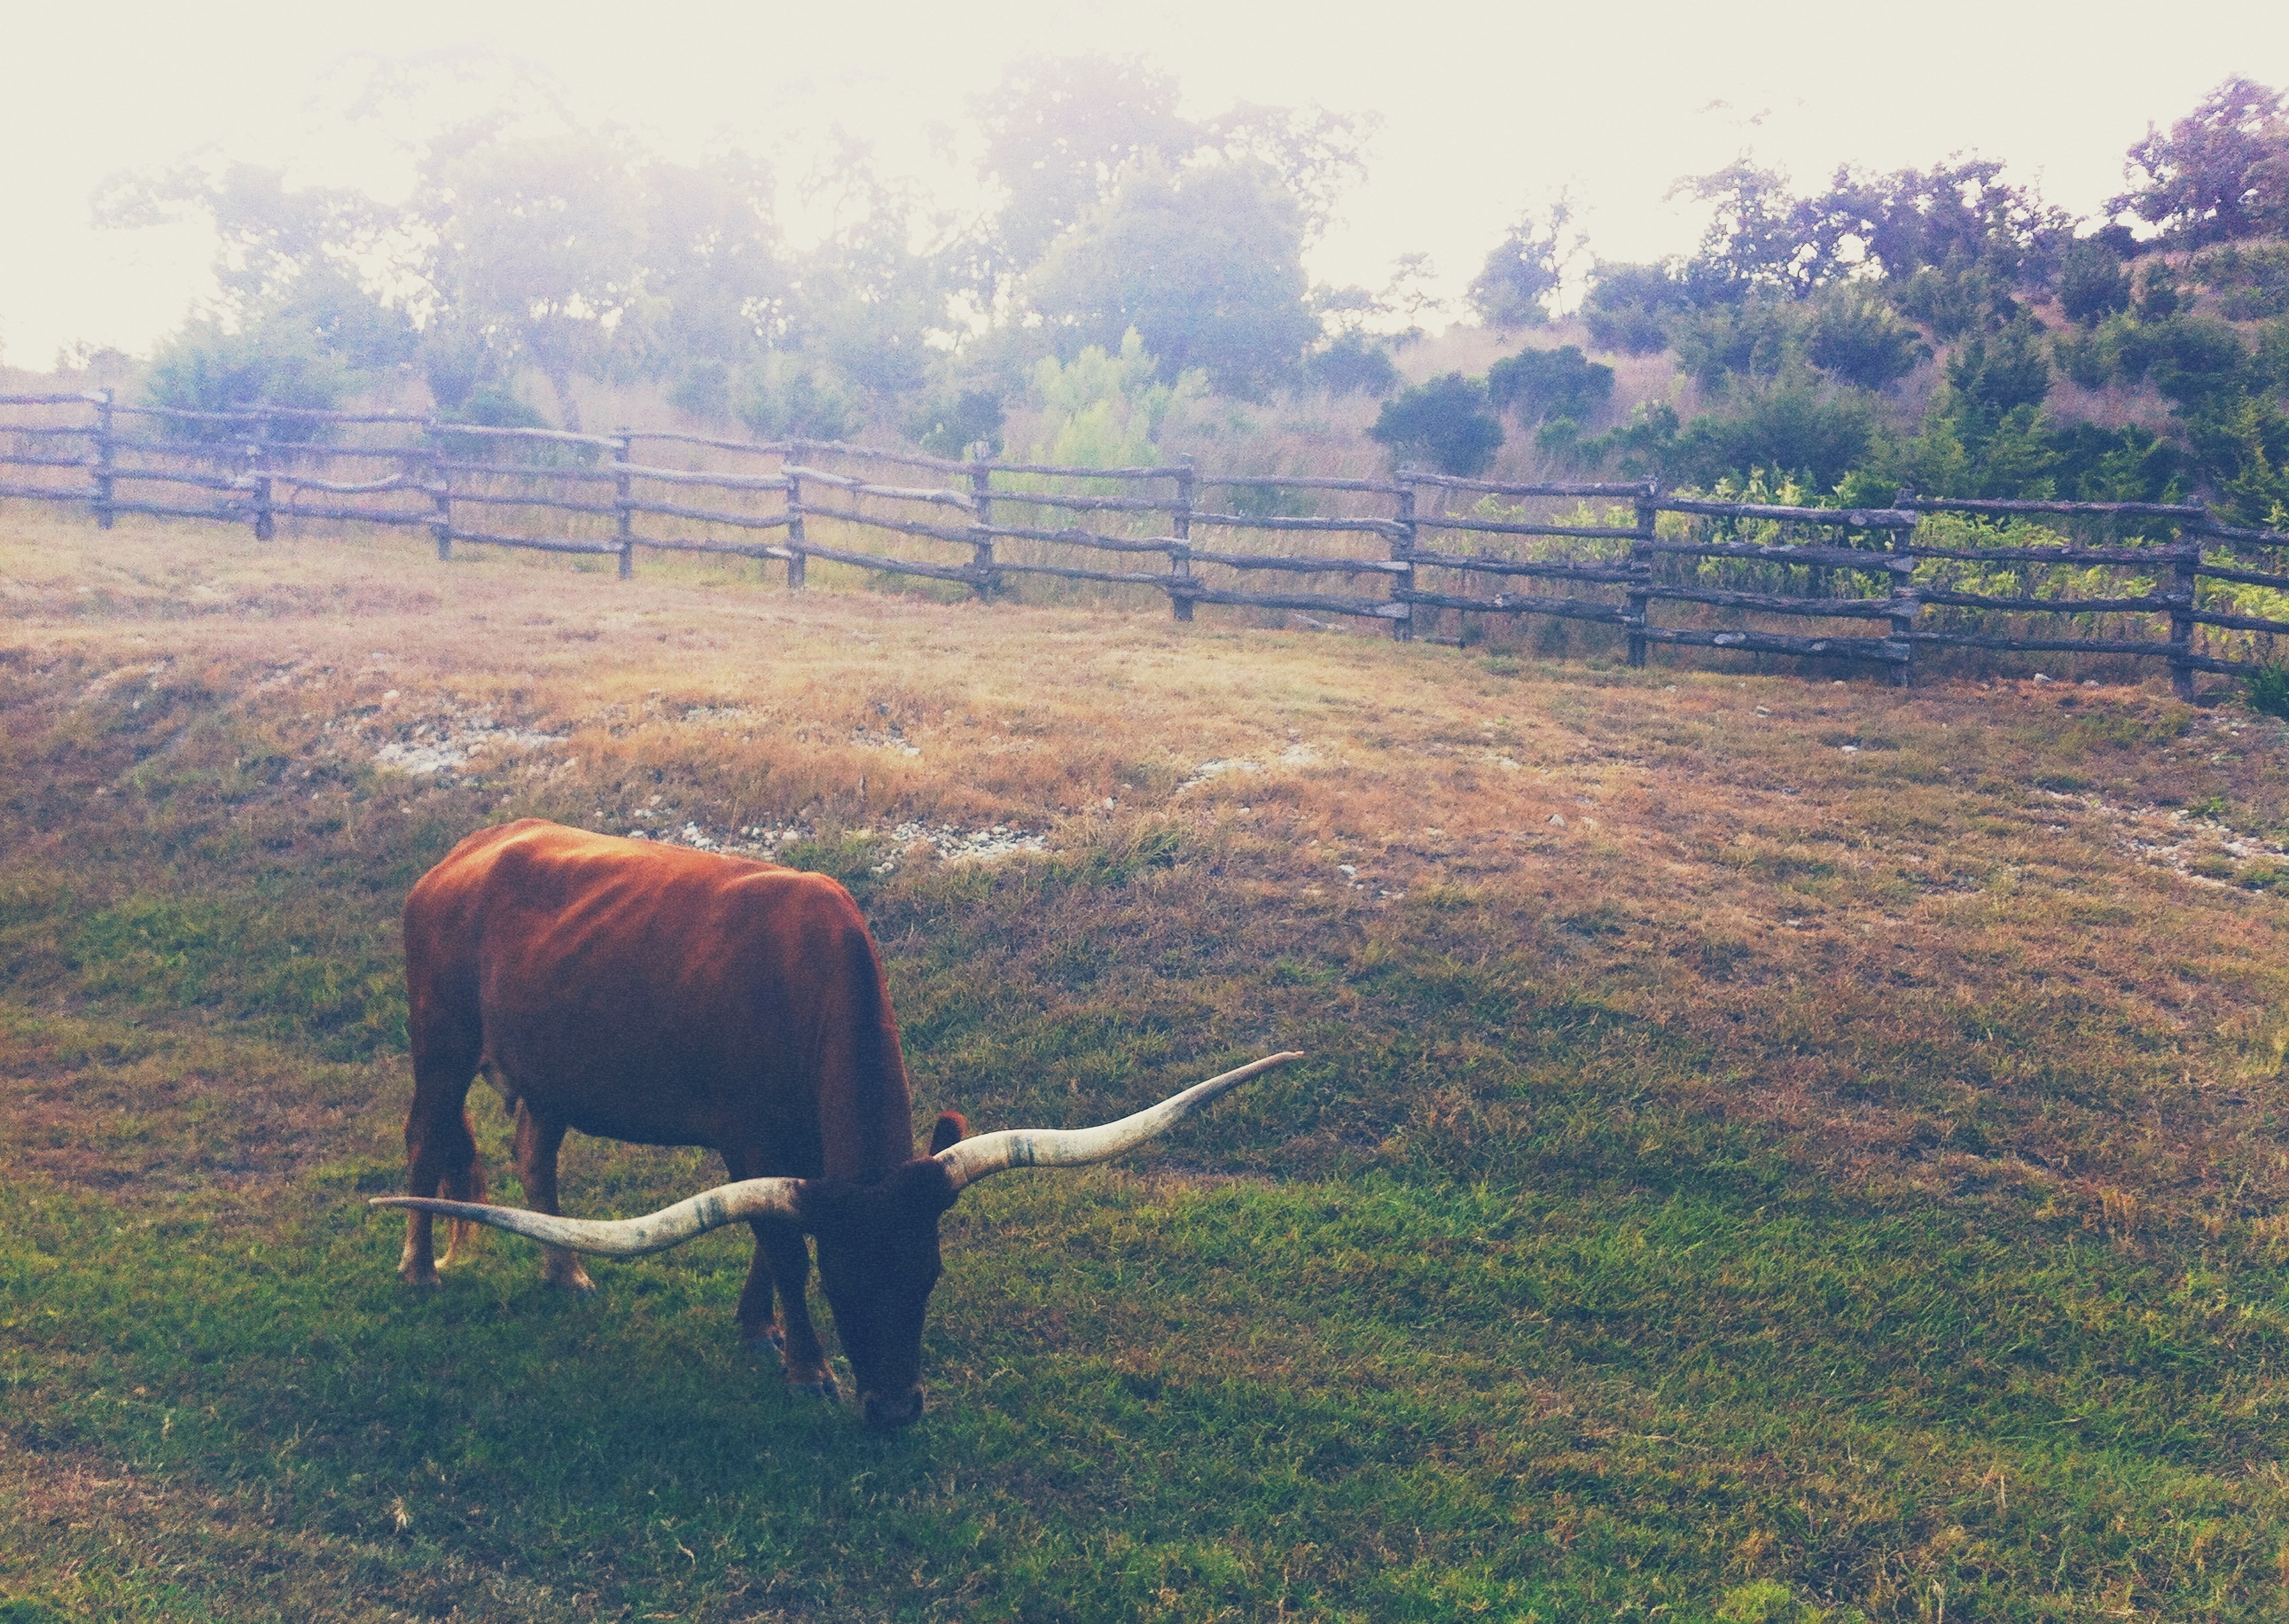
landscape, nature, grass, field, farm, meadow, prairie, morning, wildlife, herd, pasture, grazing, ranch, agriculture, plain, grassland, habitat, rural area, natural environment, atmospheric phenomenon, cattle like mammal